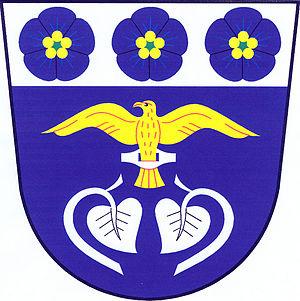
Jestřebí est une commune du district de Náchod, dans la région de Hradec Králové, en République tchèque. Sa population s'élevait à 168 habitants en 2017.